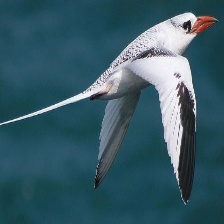
Species: RED BILLED TROPICBIRD
Scientific name: PHAETHON AETHEREU